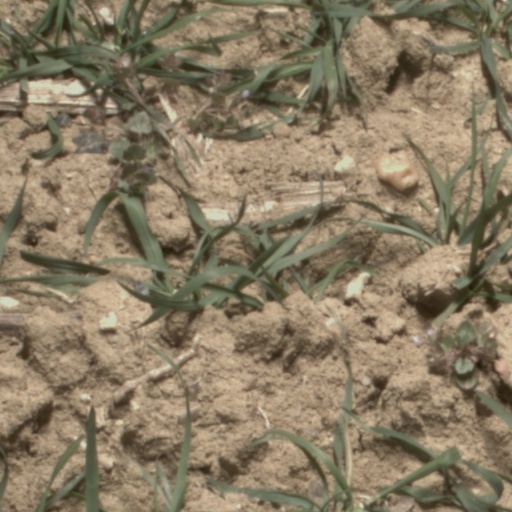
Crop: wheat